Arthur Dillon (1750–1794)

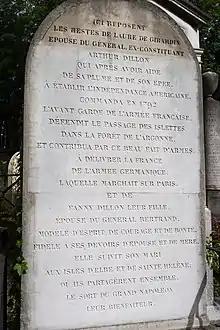
Dillon's tombstone in Père-Lachaise, where he is buried with his daughter Fanny.

He returned to Paris to represent Martinique in the Estates General of 1789 as a democratic, reformist royalist.